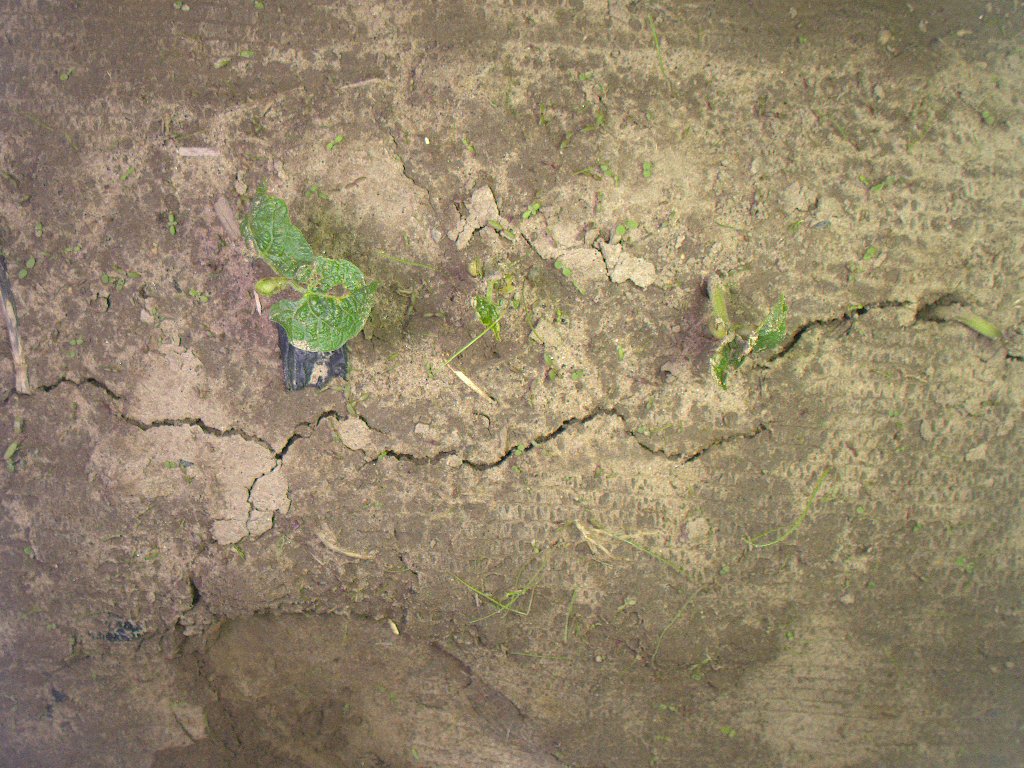
Crop: bean
Objects: bean, bean, bean, stem_bean, stem_bean, stem_bean